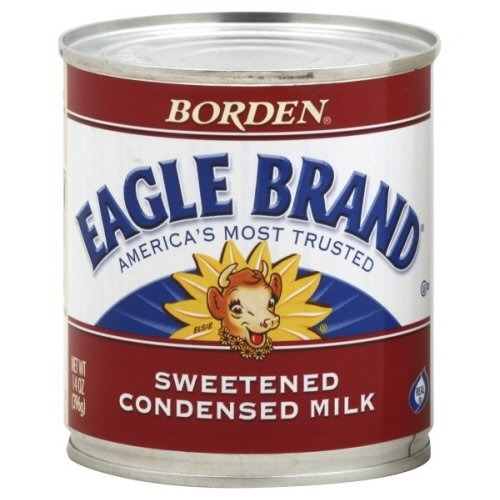
Item Name: Eagle Brand Sweetened Condensed Milk, 14 Ounce (Pack of 24)
Value: 336.0
Unit: Ounce

Price: 58.49